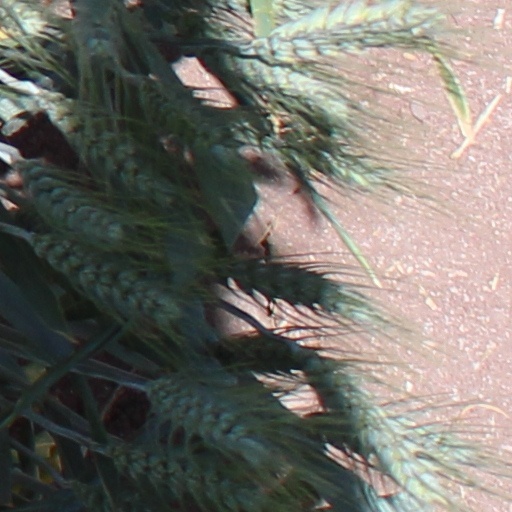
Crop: wheat